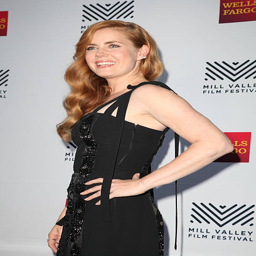
actor poses for photos on the festival red carpet .